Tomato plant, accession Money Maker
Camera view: horizontal (90 deg, fisheye); turntable rotation: 240 degrees
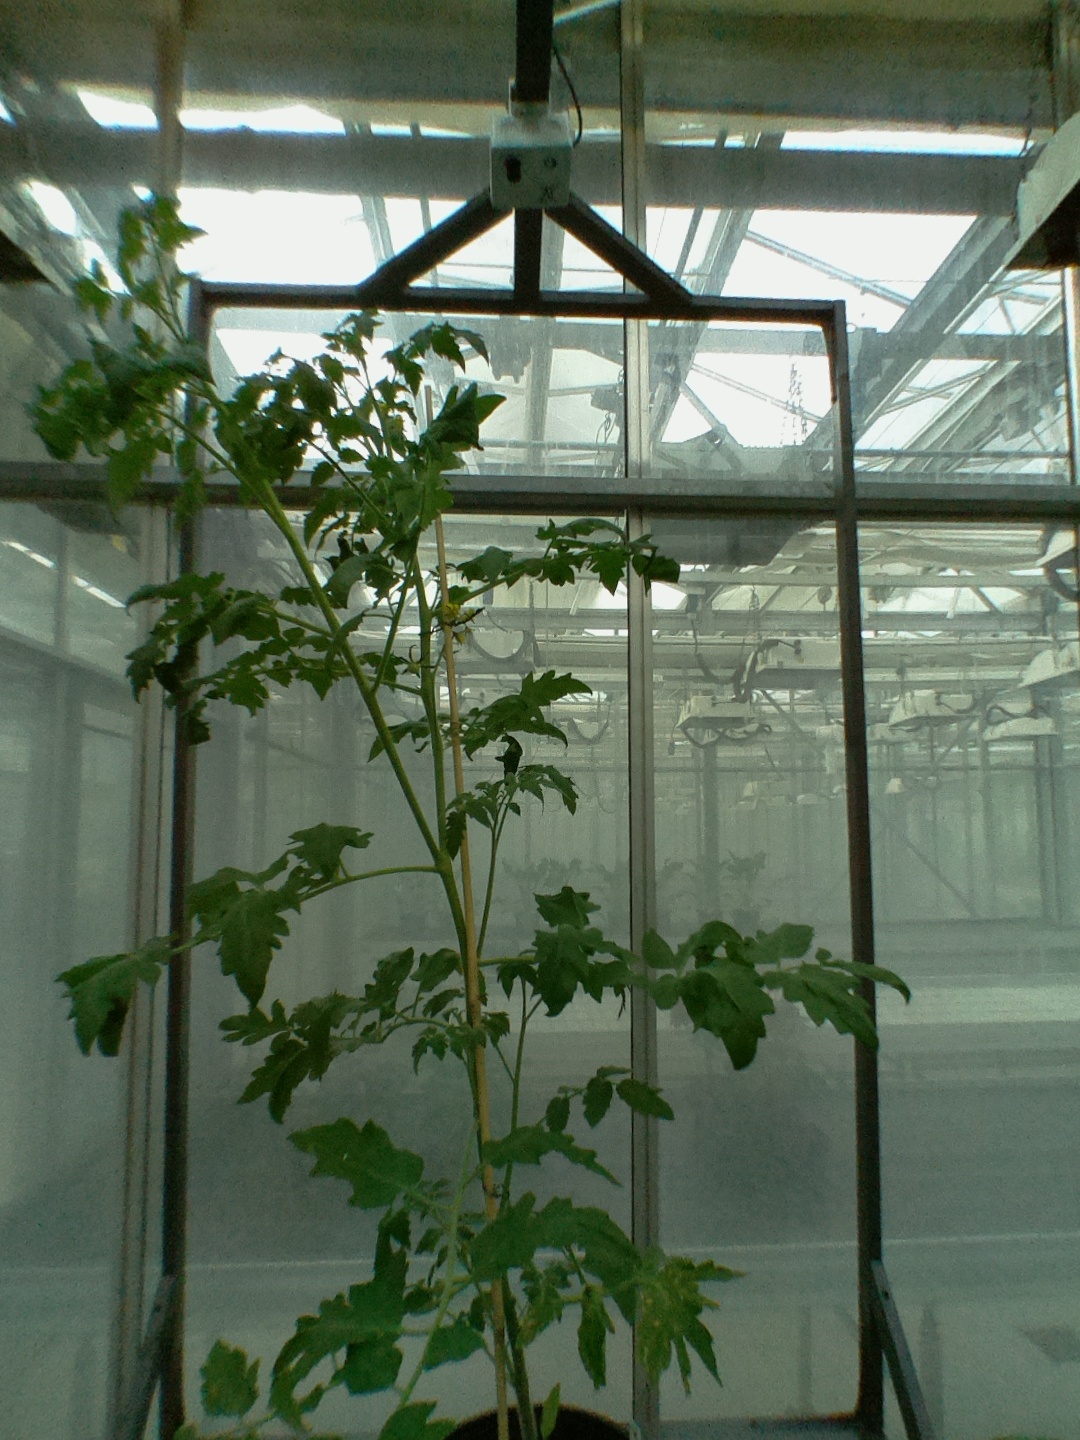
BBCH growth stage 71: 10%-20% of final fruit size